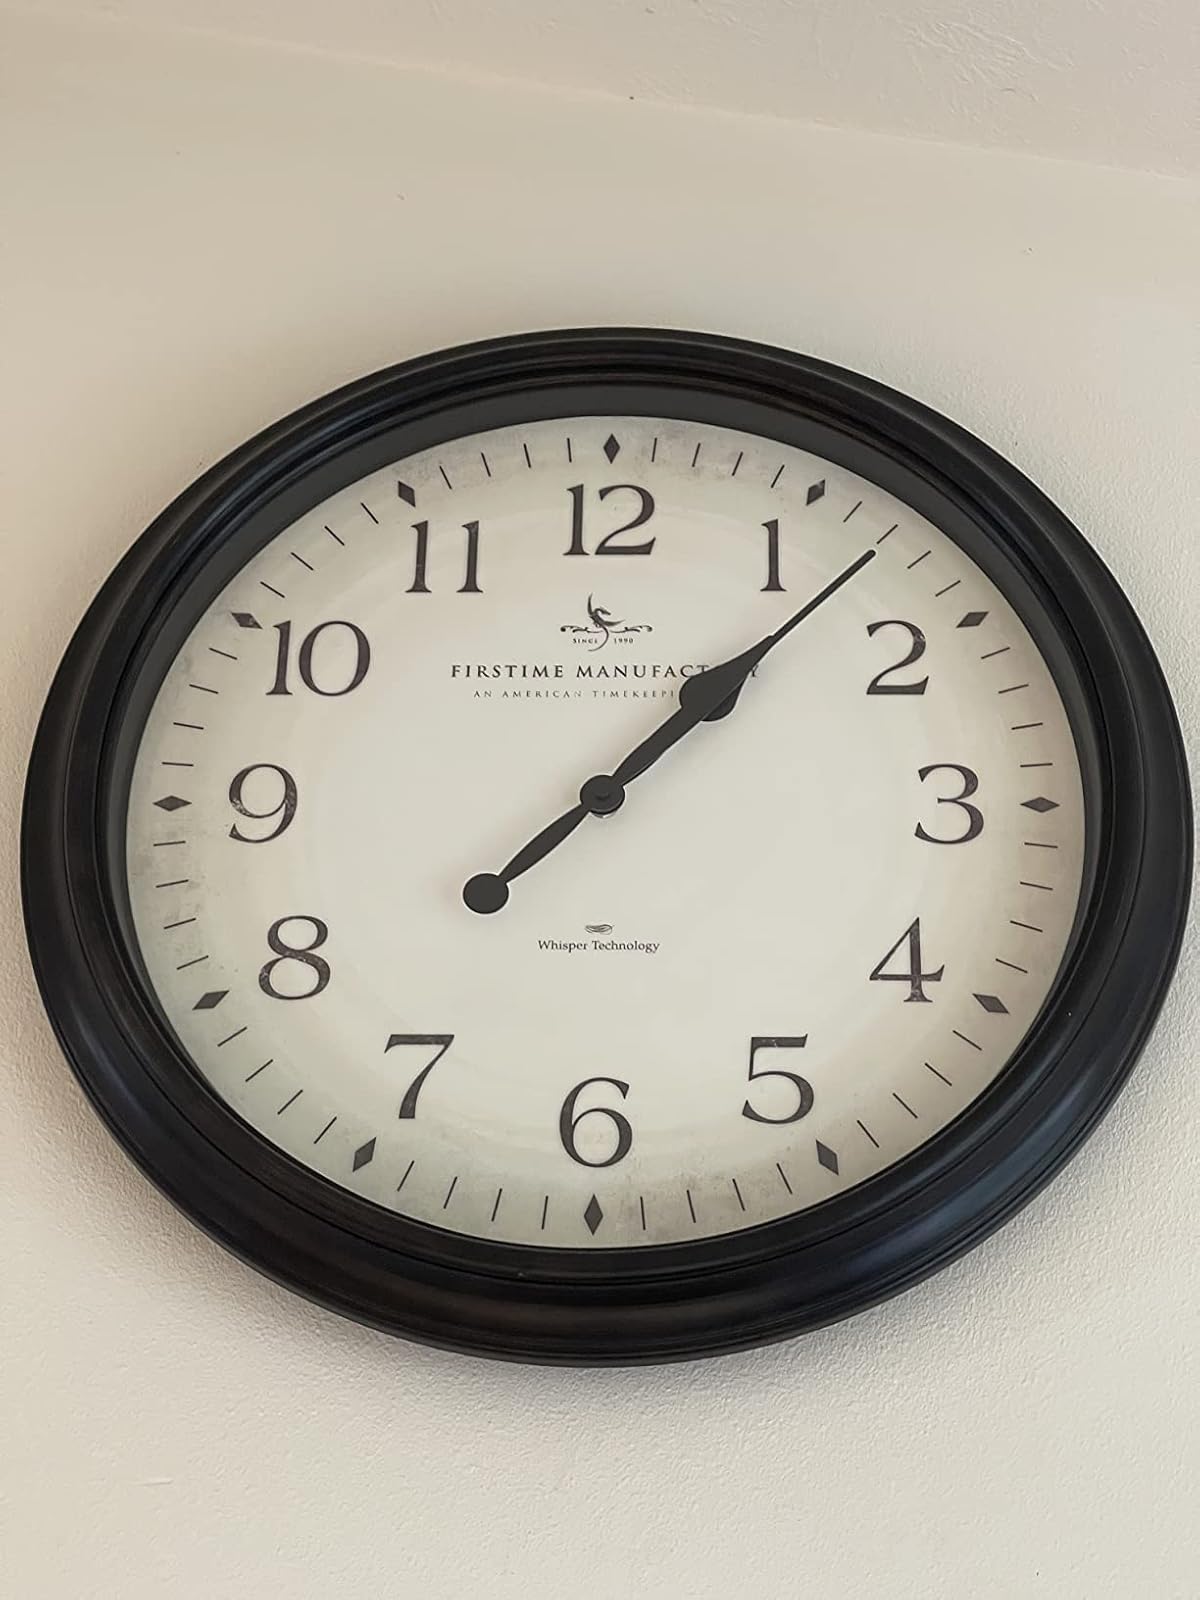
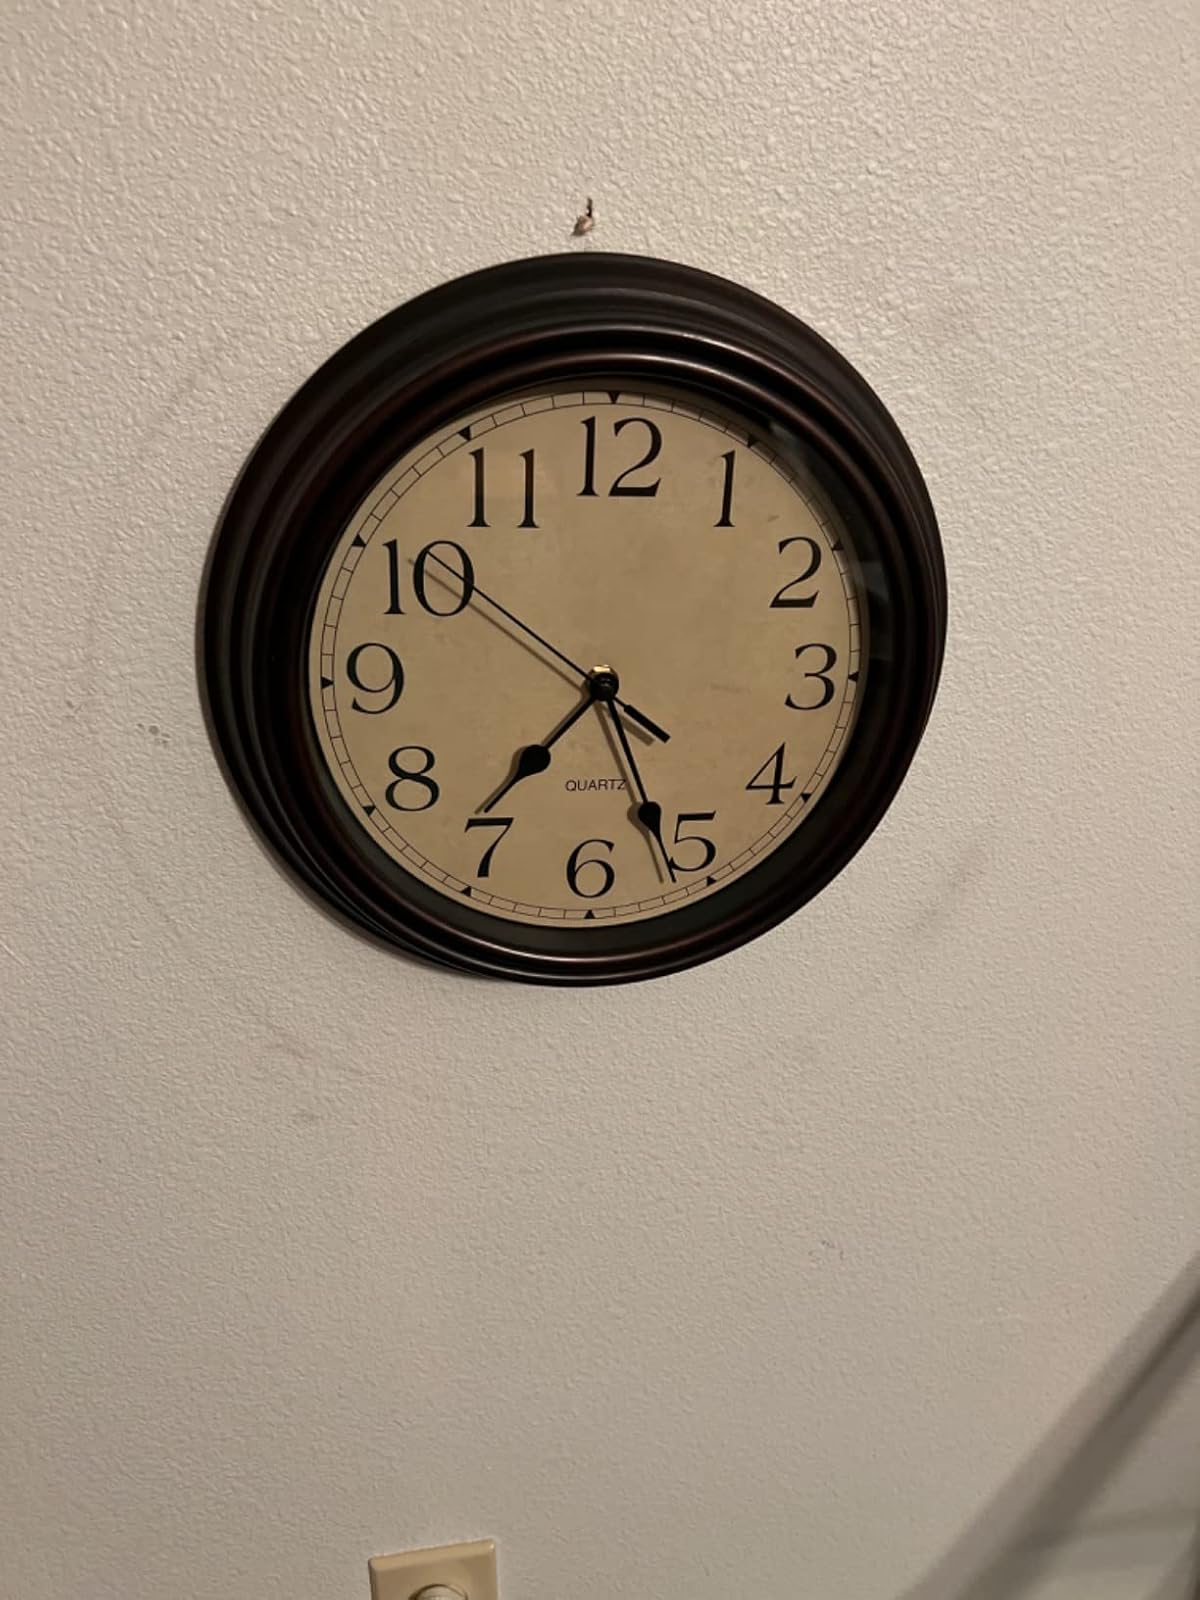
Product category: clock
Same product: no